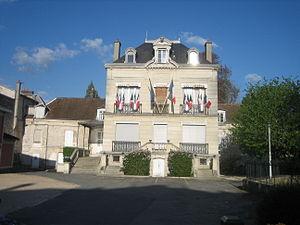
Coulommiers est une commune française située dans le département de Seine-et-Marne en région Île-de-France.